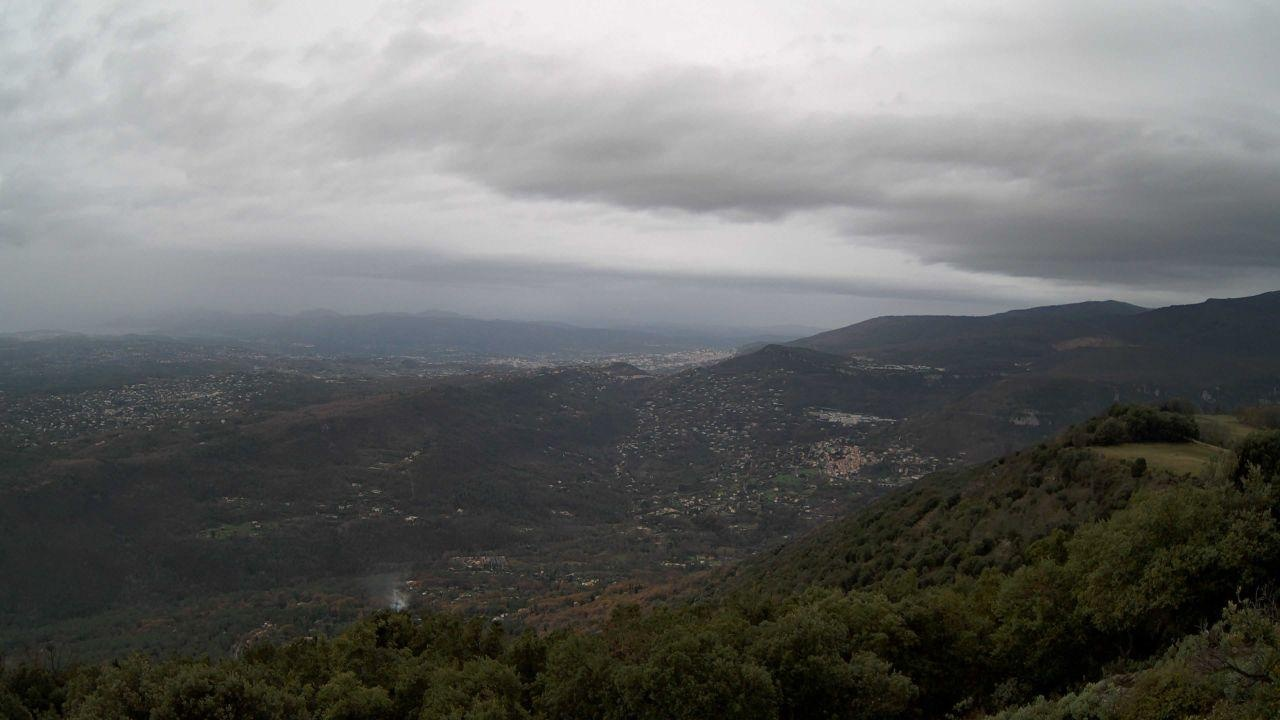
Fire: no
Smoke: yes